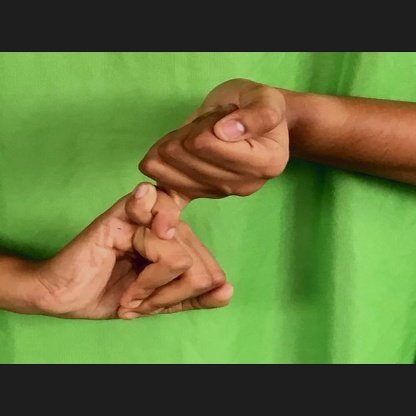
Mudra: Kilaka